Gerald Coates

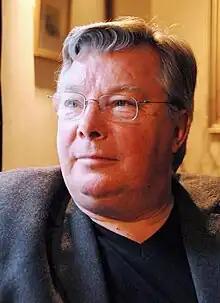
Gerald Coates

Gerald Coates (25 November 1944 – 3 April 2022) was an author, speaker, broadcaster and the founder of "Pioneer", a neocharismatic evangelical Christian network of churches and forums, established to "develop new churches across the UK and engage in mission globally." A safeguarding review was initiated by Pioneer Trust in response to a complaint raised in July 2023 via social media regarding Coates who had been their late founder and former national leader. As a result, a comprehensive safeguarding investigation was carried out by